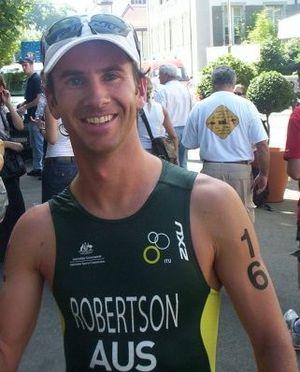
Peter John Robertson né le 17 février 1976 à Melbourne en Australie est un triathlète professionnel triple champion du monde de triathlon.